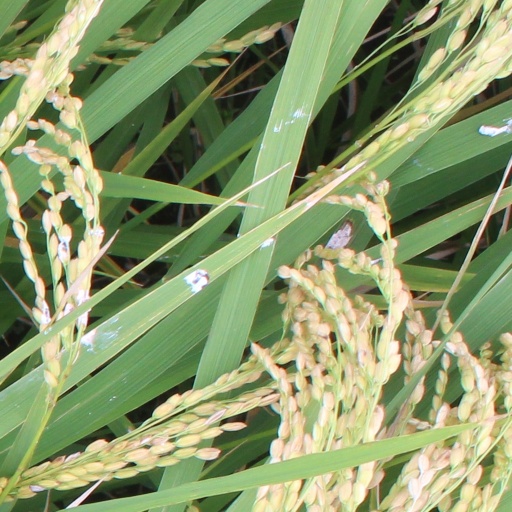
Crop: rice